Anifest

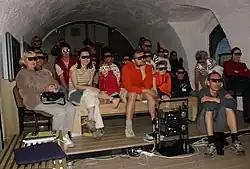
3D movie screening at the 2007 festival in Třeboň

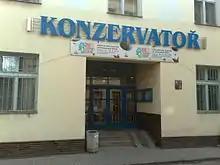
Konzervatoř Teplice - Anifest 2010

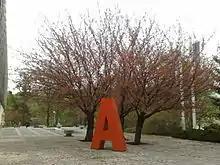
Teplice - Anifest 2013

The International Festival of Animated Films AniFest was an international festival of animated films that was annually held in the Czech Republic from the years 2002 to 2013, when Anifest was merged with Anifilm. In the festival's prime, the event attracted more than twenty-thousand guests per year.